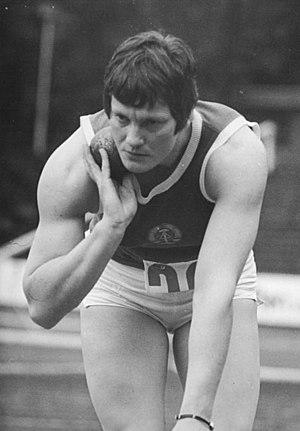
Marita Lange, née le 22 juin 1943 à Halle, est une athlète est-allemande, spécialiste du lancer du poids. Active dans les années 1960 et 70, son plus grand succès a été sa médaille d'argent aux Jeux olympiques de Mexico.